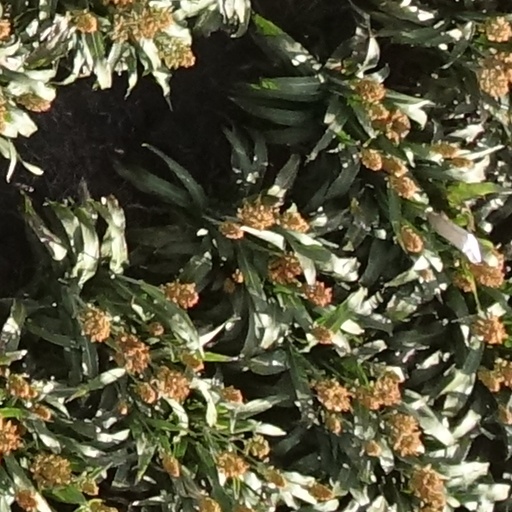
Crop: sorghum